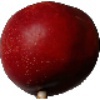
Label: Nectarine 1